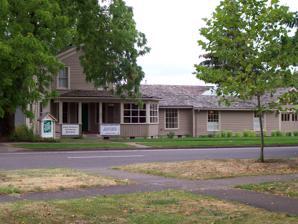
Building: Jesse H. Caton House
Country: United States of America
Year built: 1857
Historic house in Oregon, United States United States historic place Jesse H. Caton House U.S. National Register of Historic Places Jesse H. Caton House Show map of Corvallis OR Show map of Oregon Location 602 NW 4th St., Corvallis, Oregon Coordinates 44°34′12″N 123°15′30″W / 44.57000°N 123.25833°W / 44.57000; -123.25833 Area less than one acre Built 1857 Architect Phillips, Levi C. Architectural style Greek Revival NRHP reference No. 79002037 Added to NRHP September 27, 1979 The Jesse H. Caton House , located in Corvallis , Oregon , is a house listed on the National Register of Historic Places . See also National Register of Historic Places listings in Benton County, Oregon References